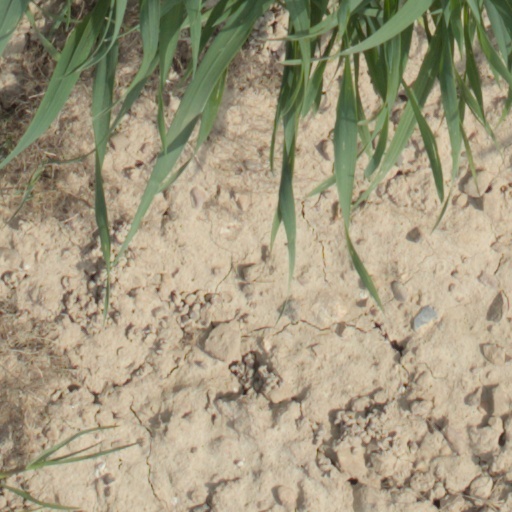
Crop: wheat